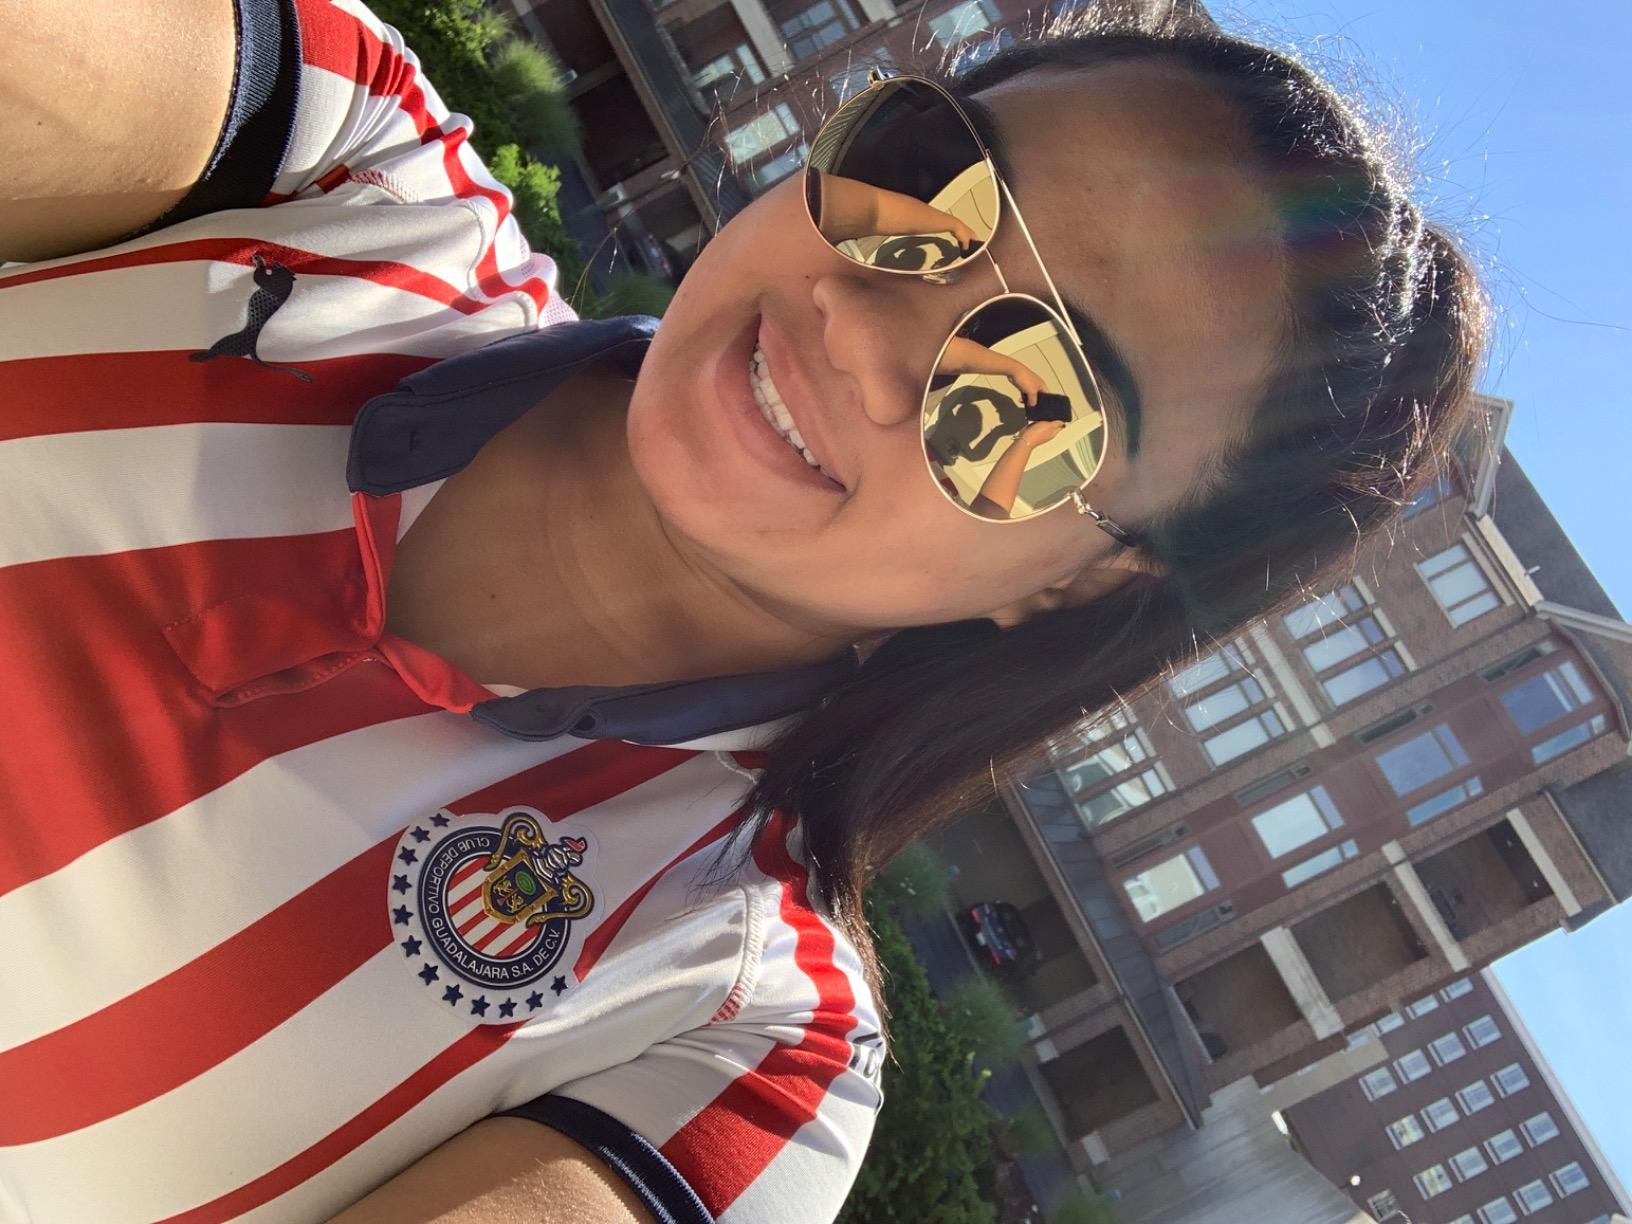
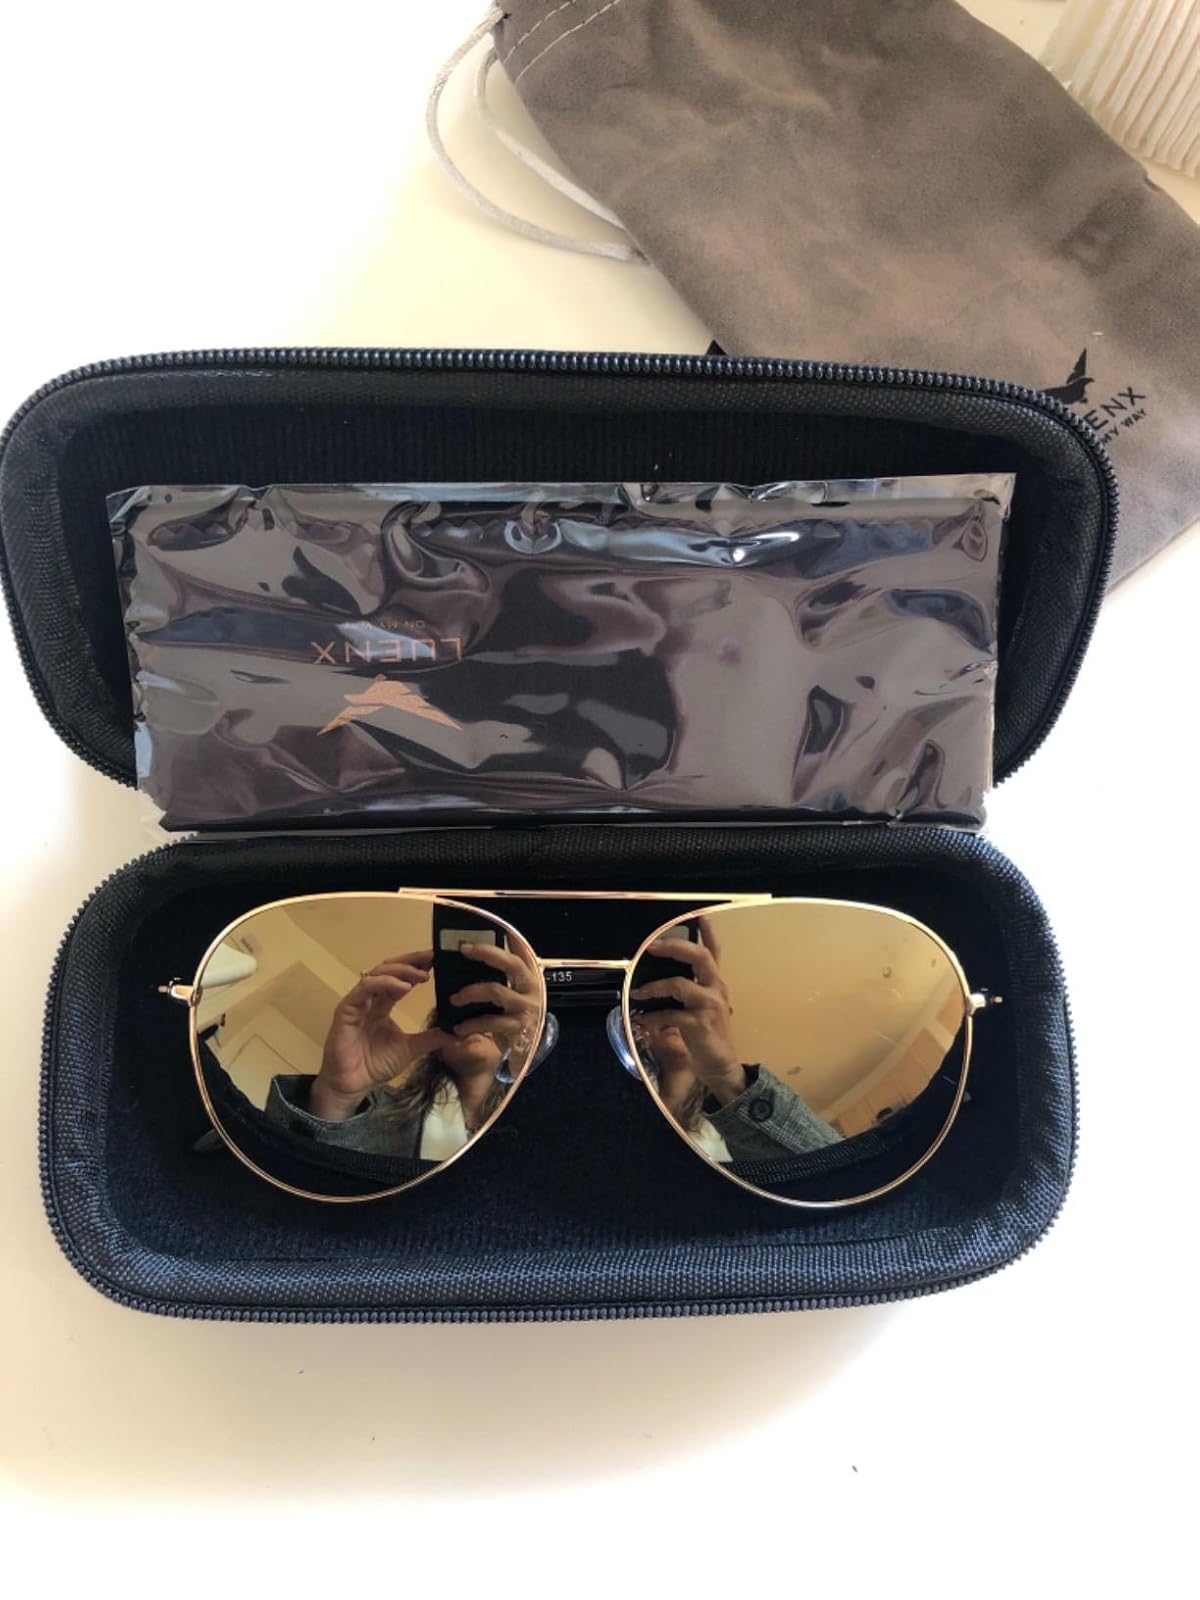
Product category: accessories_sunglasses
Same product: yes